Geology of New Zealand

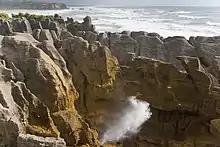
The Pancake Rocks at Punakaiki have irregular chasms and ridges, typical of limestone country.

An allochthon is land that formed elsewhere and slid on top of other land (in other words, the material of an enormous landslide). Much of the land of Northland and East Cape were created in this manner. Around 25–22 Ma, Northland and East Cape were adjacent, with East Cape near Whangārei. Northland–East Cape was an undersea basin. Much of the land that now forms Northland–East Cape was higher land to the northeast (composed of rocks formed 90–25 Ma). The Pacific-Australian plate boundary was further to the northeast, with the Pacific Plate subducting under the Australian Plate. Layers of rocks were peeled off the higher land, from the top down, and slid southwest under the influence of gravity, to be stacked the right way up, but in reverse order. Most of the material to slide were sedimentary rocks, however, the last rocks to be slid across were slabs of oceanic crust (ophiolites), mainly basalt. Widespread volcanic activity also occurred (23–15 Ma), and is intermixed with the foreign rocks. Sedimentary basins formed on the allochthons while they were moving. East Cape was later separated from Northland and moved further south and east to its present position.